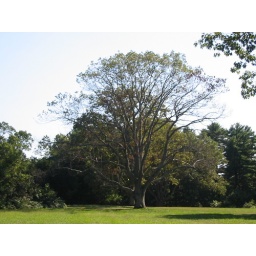
Cool tree near the main house site